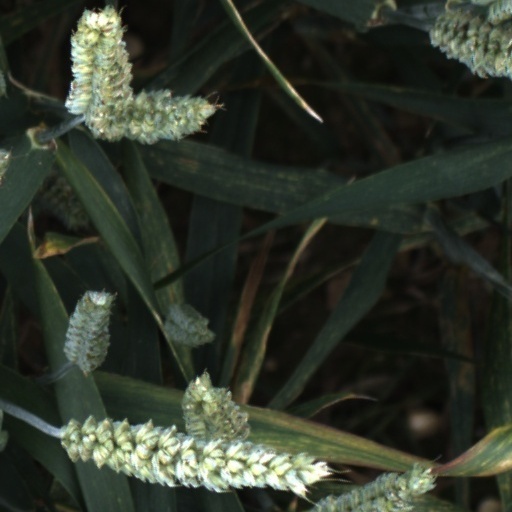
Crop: wheat